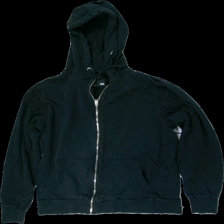
View: front
Type: Hoodie
Category: Ladies
Brand: Lager 157
Colors: Black
Material: 100% cotton
Cut: Regular
Size: L
Season: All
Holes: Minor
Damage: hål vid fickorna
Damage location: middle center
Damage 2 location: middle right
Damage 3 location: middle center
Price range: <50
Recommended usage: Export
Description: svart hoodie med hål vid fickorna